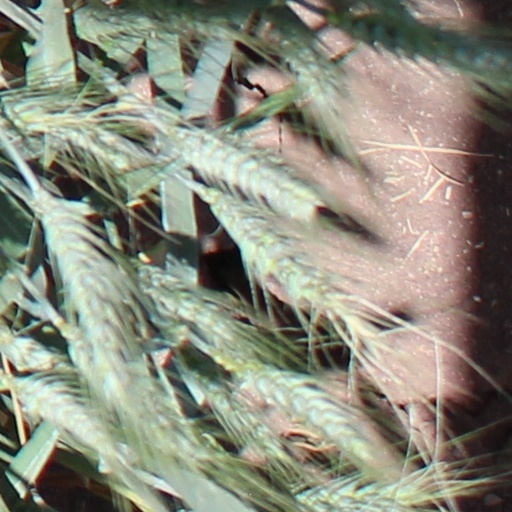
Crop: wheat